Only the River Flows

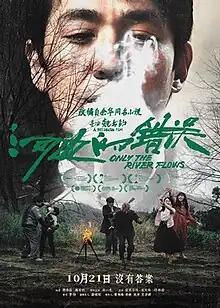
Chinese theatrical release poster

Only the River Flows is a 2023 Chinese neo-noir crime drama film directed by Wei Shujun, who co-wrote the screenplay with Kang Chunlei based on Yu Hua's short novel "Mistakes by the River". The film stars Zhu Yilong as a police chief investigating a series of murders in a riverside town in rural China in the 1990s.